Betelgeuse

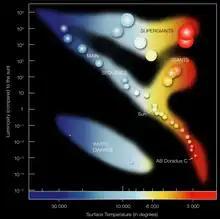
Hertzsprung–Russell diagram identifying supergiants like Betelgeuse that have moved off the main sequence

Another cooler region, the asymmetric gaseous envelope, extends for several radii (~10–) from the photosphere. It is enriched in oxygen and especially in nitrogen relative to carbon. These composition anomalies are likely caused by contamination by CNO-processed material from the inside of Betelgeuse.